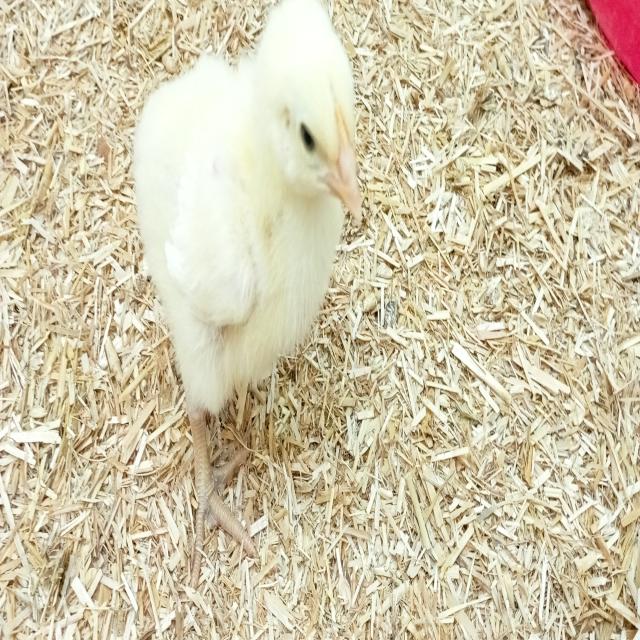
Weight: 173 g